Eduard Grégr

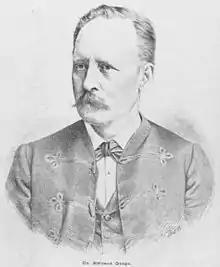
Eduard Grégr in 1884

Eduard Grégr (also Gröger), along with his brother Julius, was one of the leaders of the Young Czech Party.